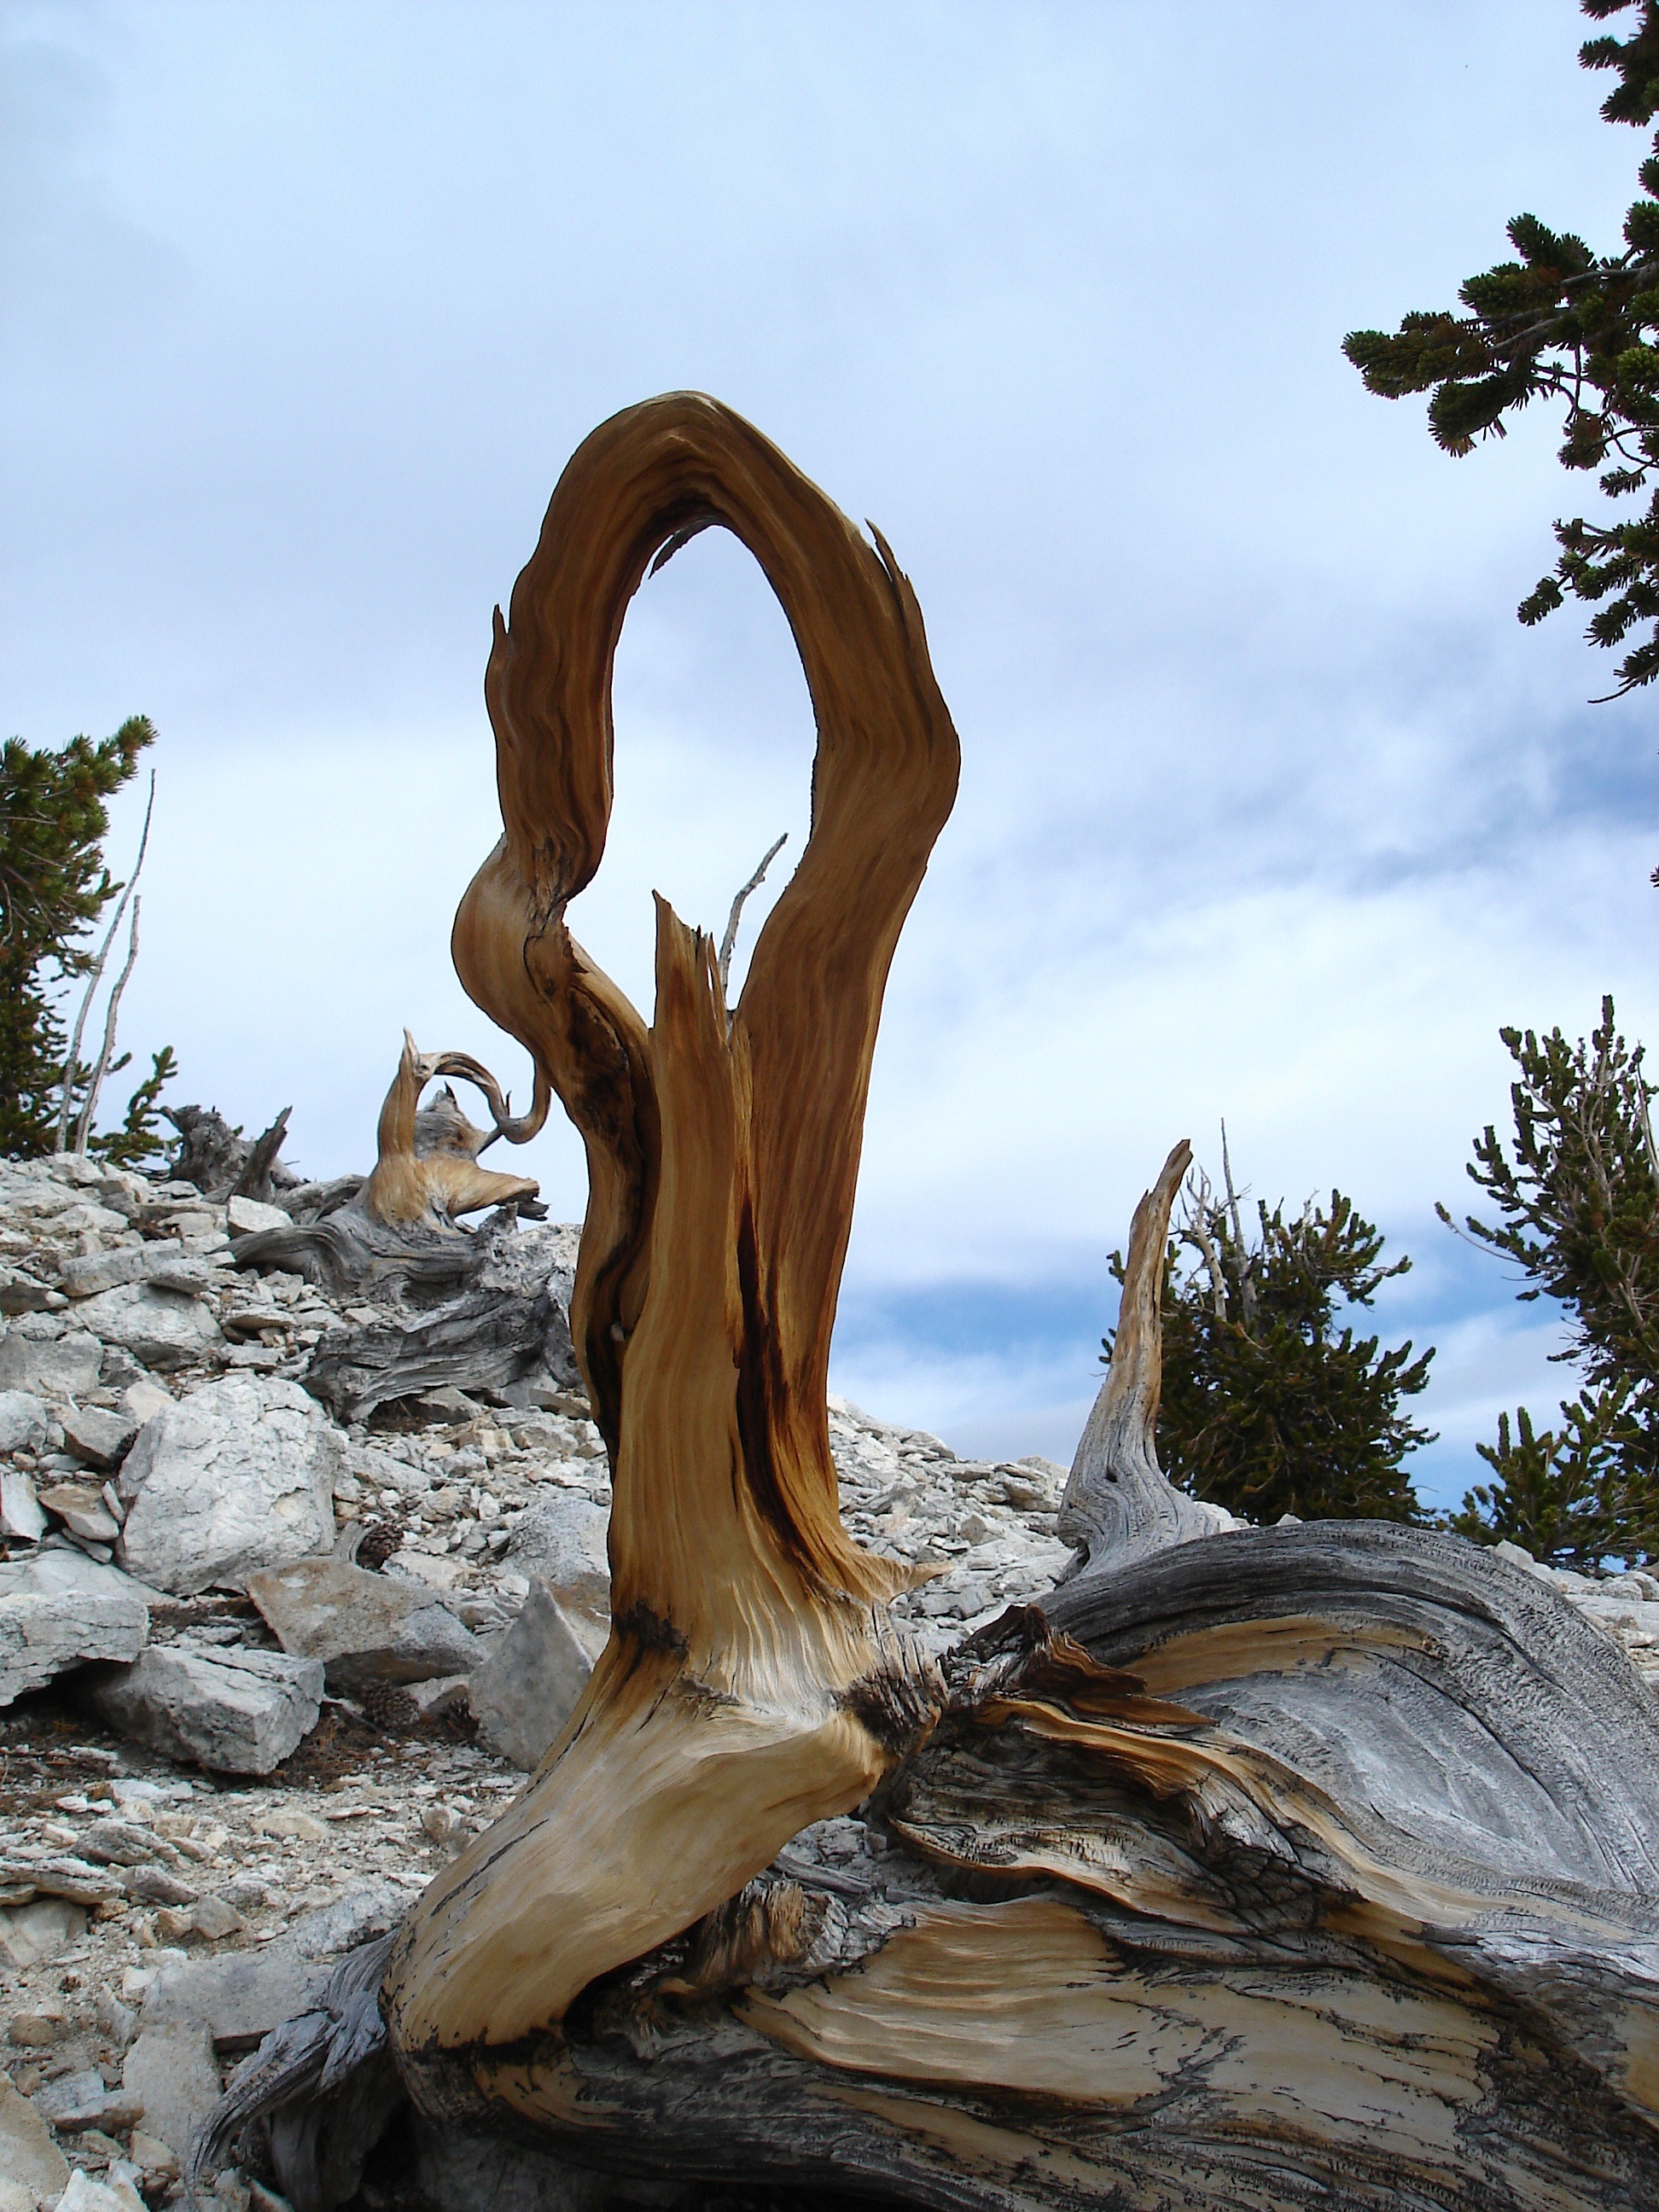
landscape, tree, water, nature, rock, wilderness, plant, sky, wood, leaf, trunk, summer, formation, cliff, spring, rocky, season, material, trees, rocks, sculpture, outside, art, clouds, beautiful, nevada, shape, woody plant, great basin national park